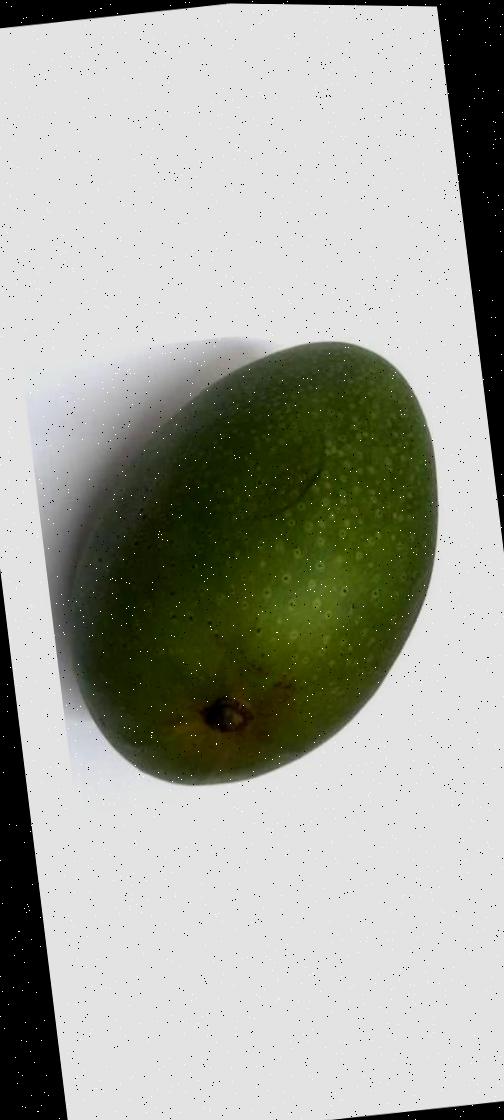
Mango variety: Ashshina Zhinuk